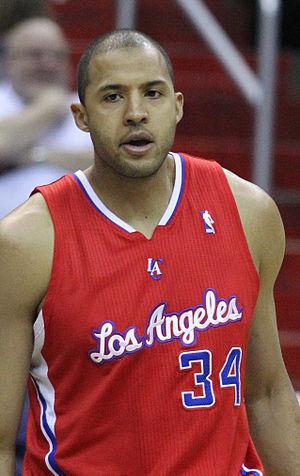
Brian Cook est un joueur américain de basket-ball, qui occupe le poste d'ailier fort. Il mesure 2,06 m. Il est le fils de l'ancien basketteur professionnel Norm Cook qui a évolué en NBA dans les années 1970.